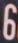
Number: 6